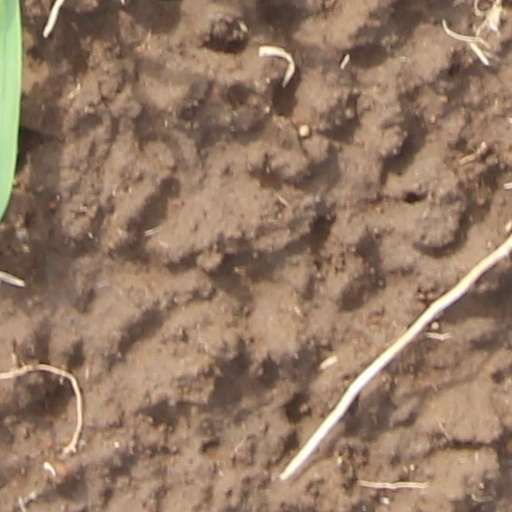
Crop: wheat